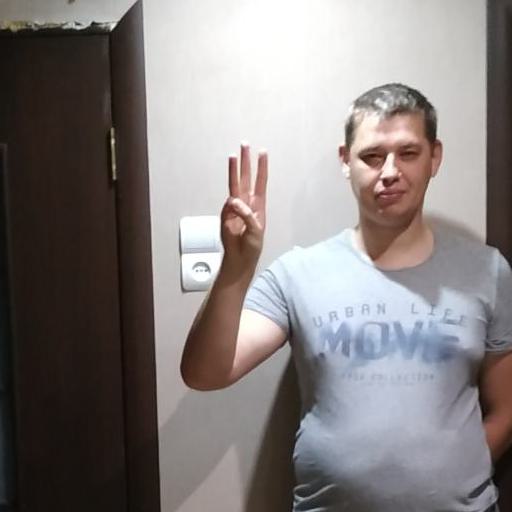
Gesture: three